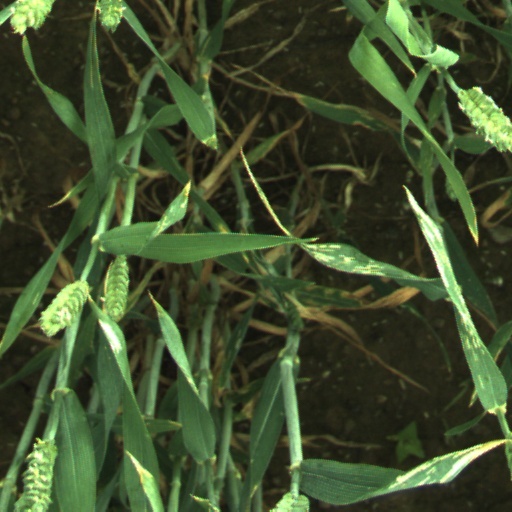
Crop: wheat